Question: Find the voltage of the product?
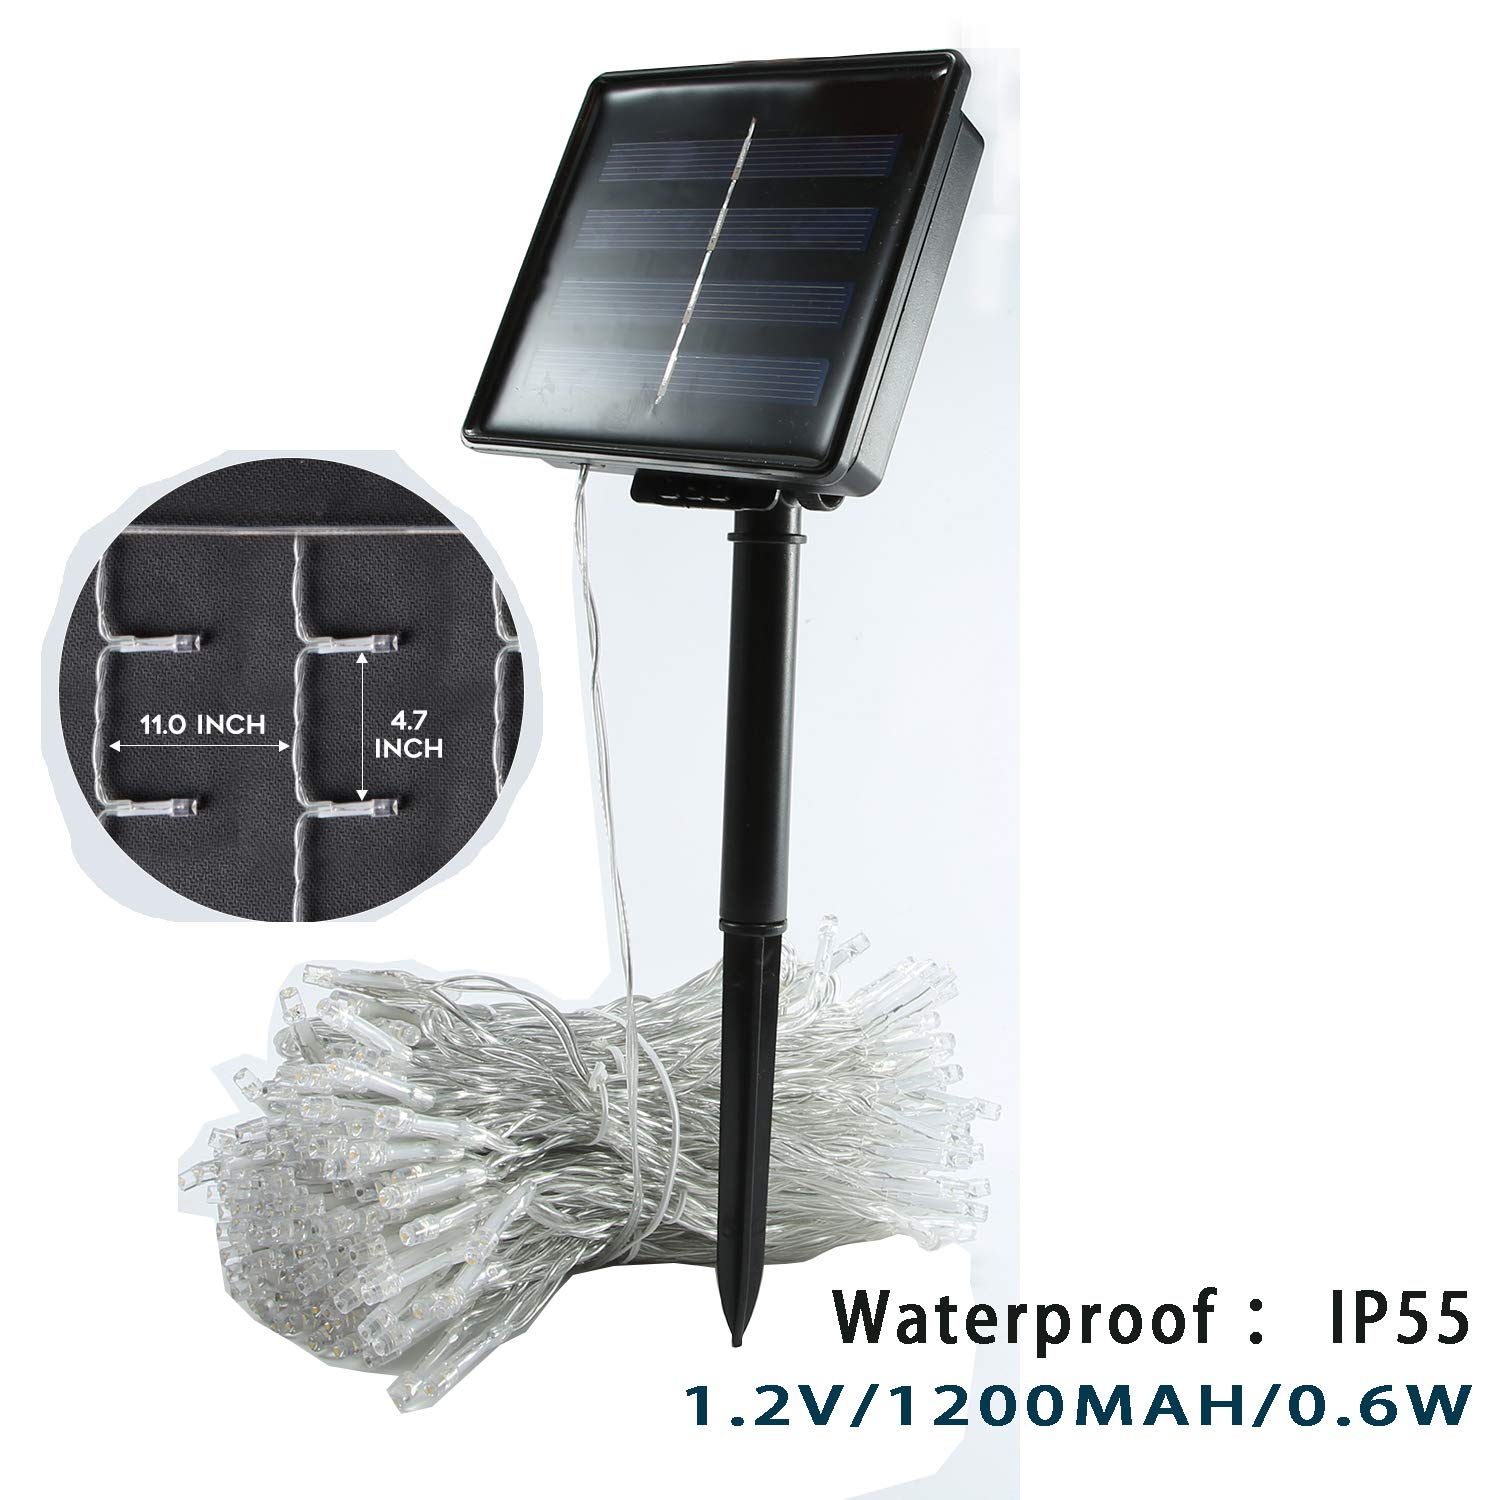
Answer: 1.2 volt